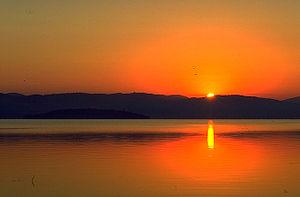
La géographie de l'Ombrie illustre les caractéristiques géographiques de l'Ombrie, une région d'Italie.